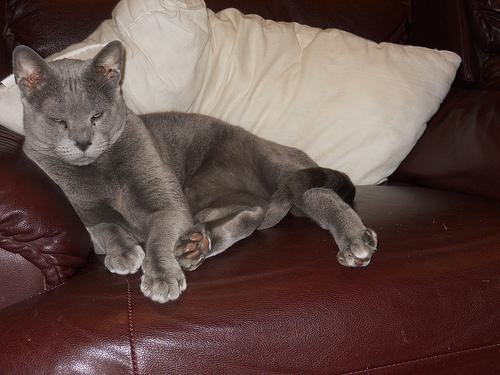
Breed: Russian Blue